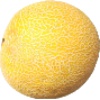
Label: Cantaloupe 1